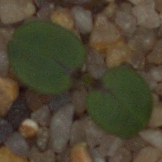
Label: cleavers